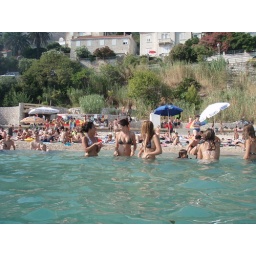
The girls at the beach in Dubrovnik